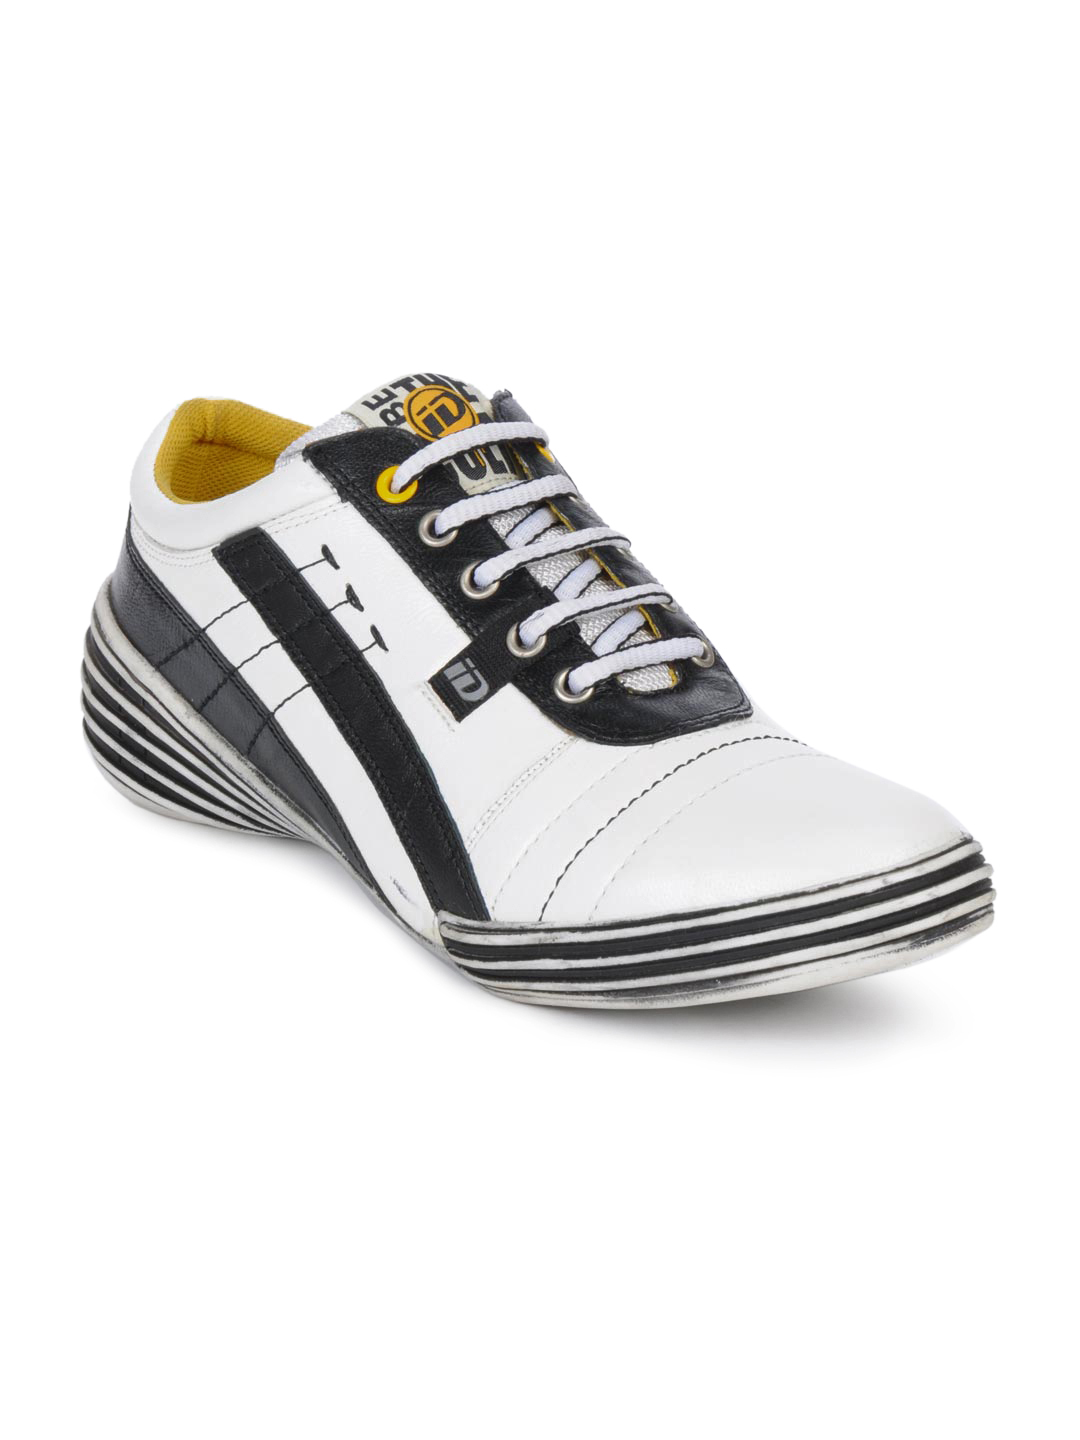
ID Men White Shoes
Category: Footwear / Shoes / Casual Shoes
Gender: Men
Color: White
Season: Summer 2012
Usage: Casual